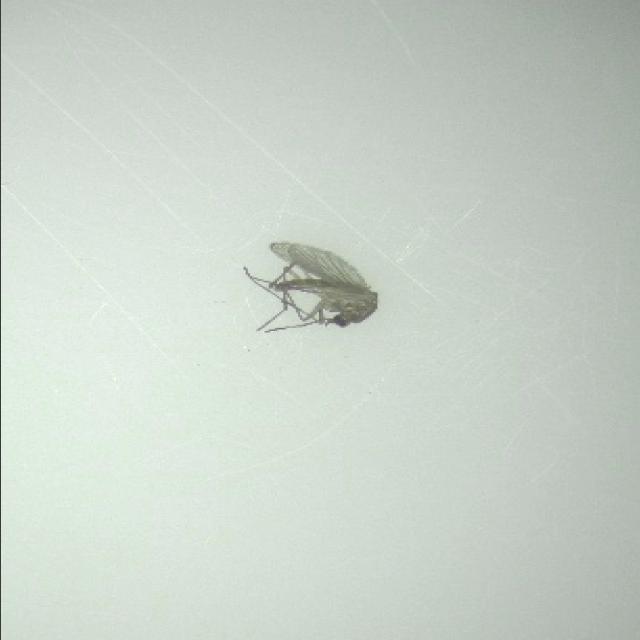
Species: culex_tritaeniorhynchus